Witch trials in Virginia

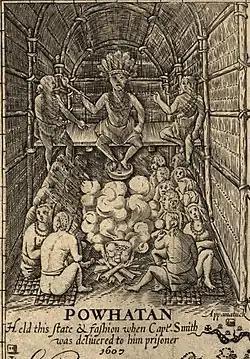
Powhatan, detail of map published by John Smith (1612)

Witchcraft was a phenomenon that was of genuine concern for colonial Virginians. The English settlers brought several superstitions with them to the New World, including their beliefs in the devil’s power, demons, and witches. These beliefs first manifested in the Jamestown colonists’ early views towards the Virginia Indians, whom they believed to be worshippers of the devil.